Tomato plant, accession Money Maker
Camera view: tilt-top (135 deg); turntable rotation: 330 degrees
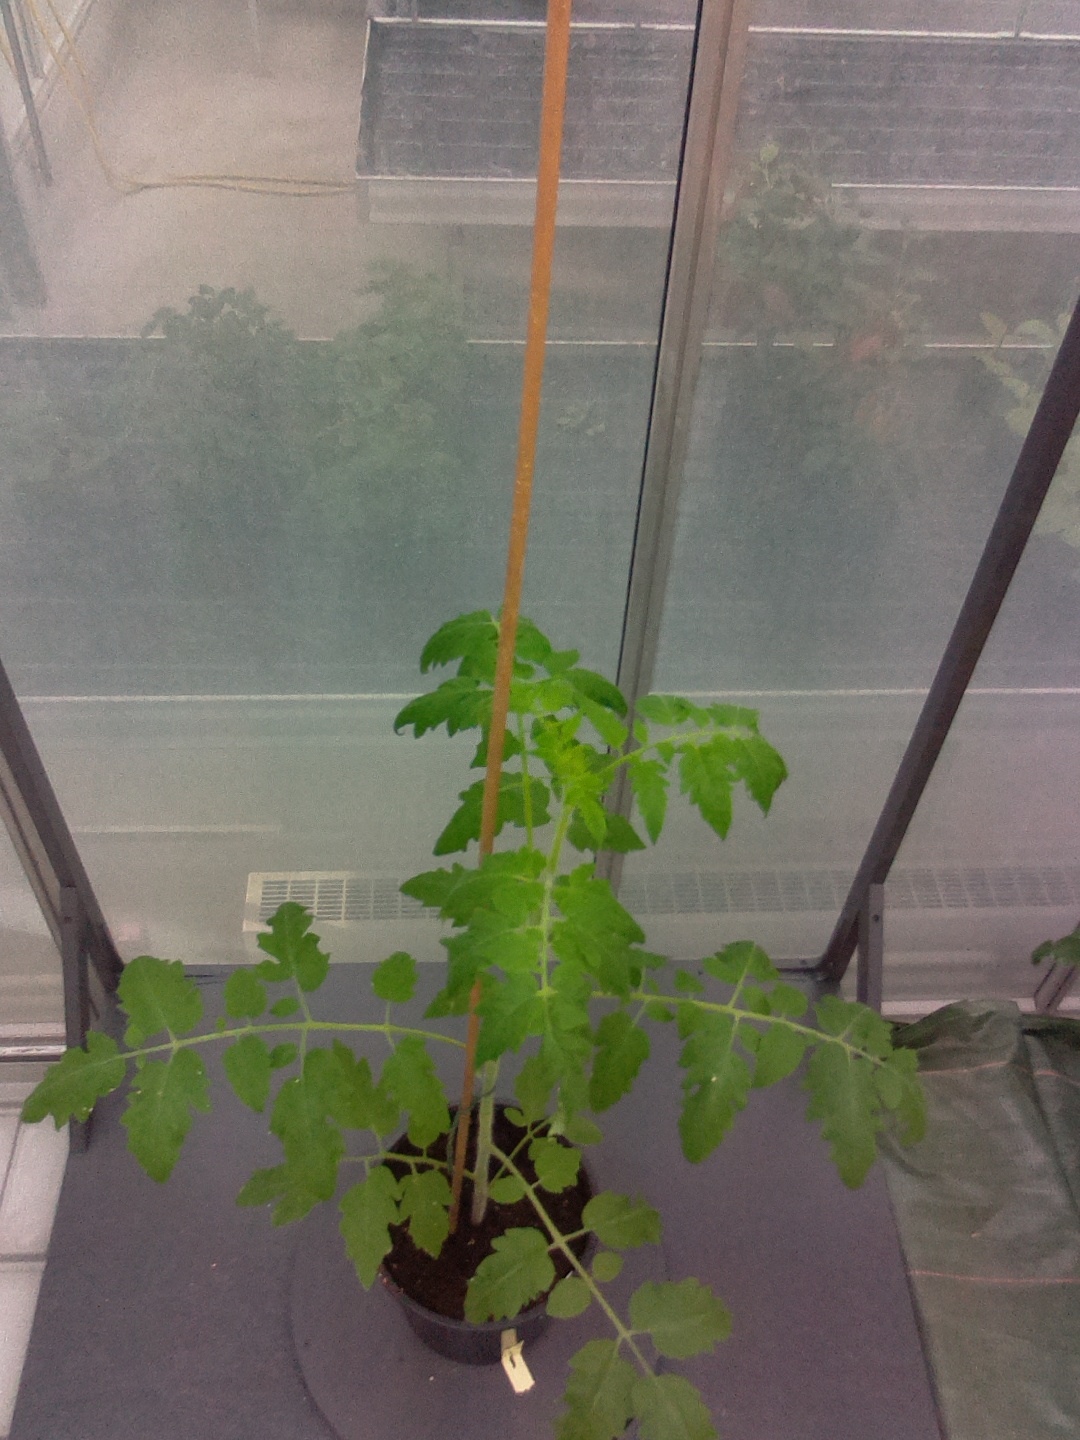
BBCH growth stage 15: 10 of true leaves visible